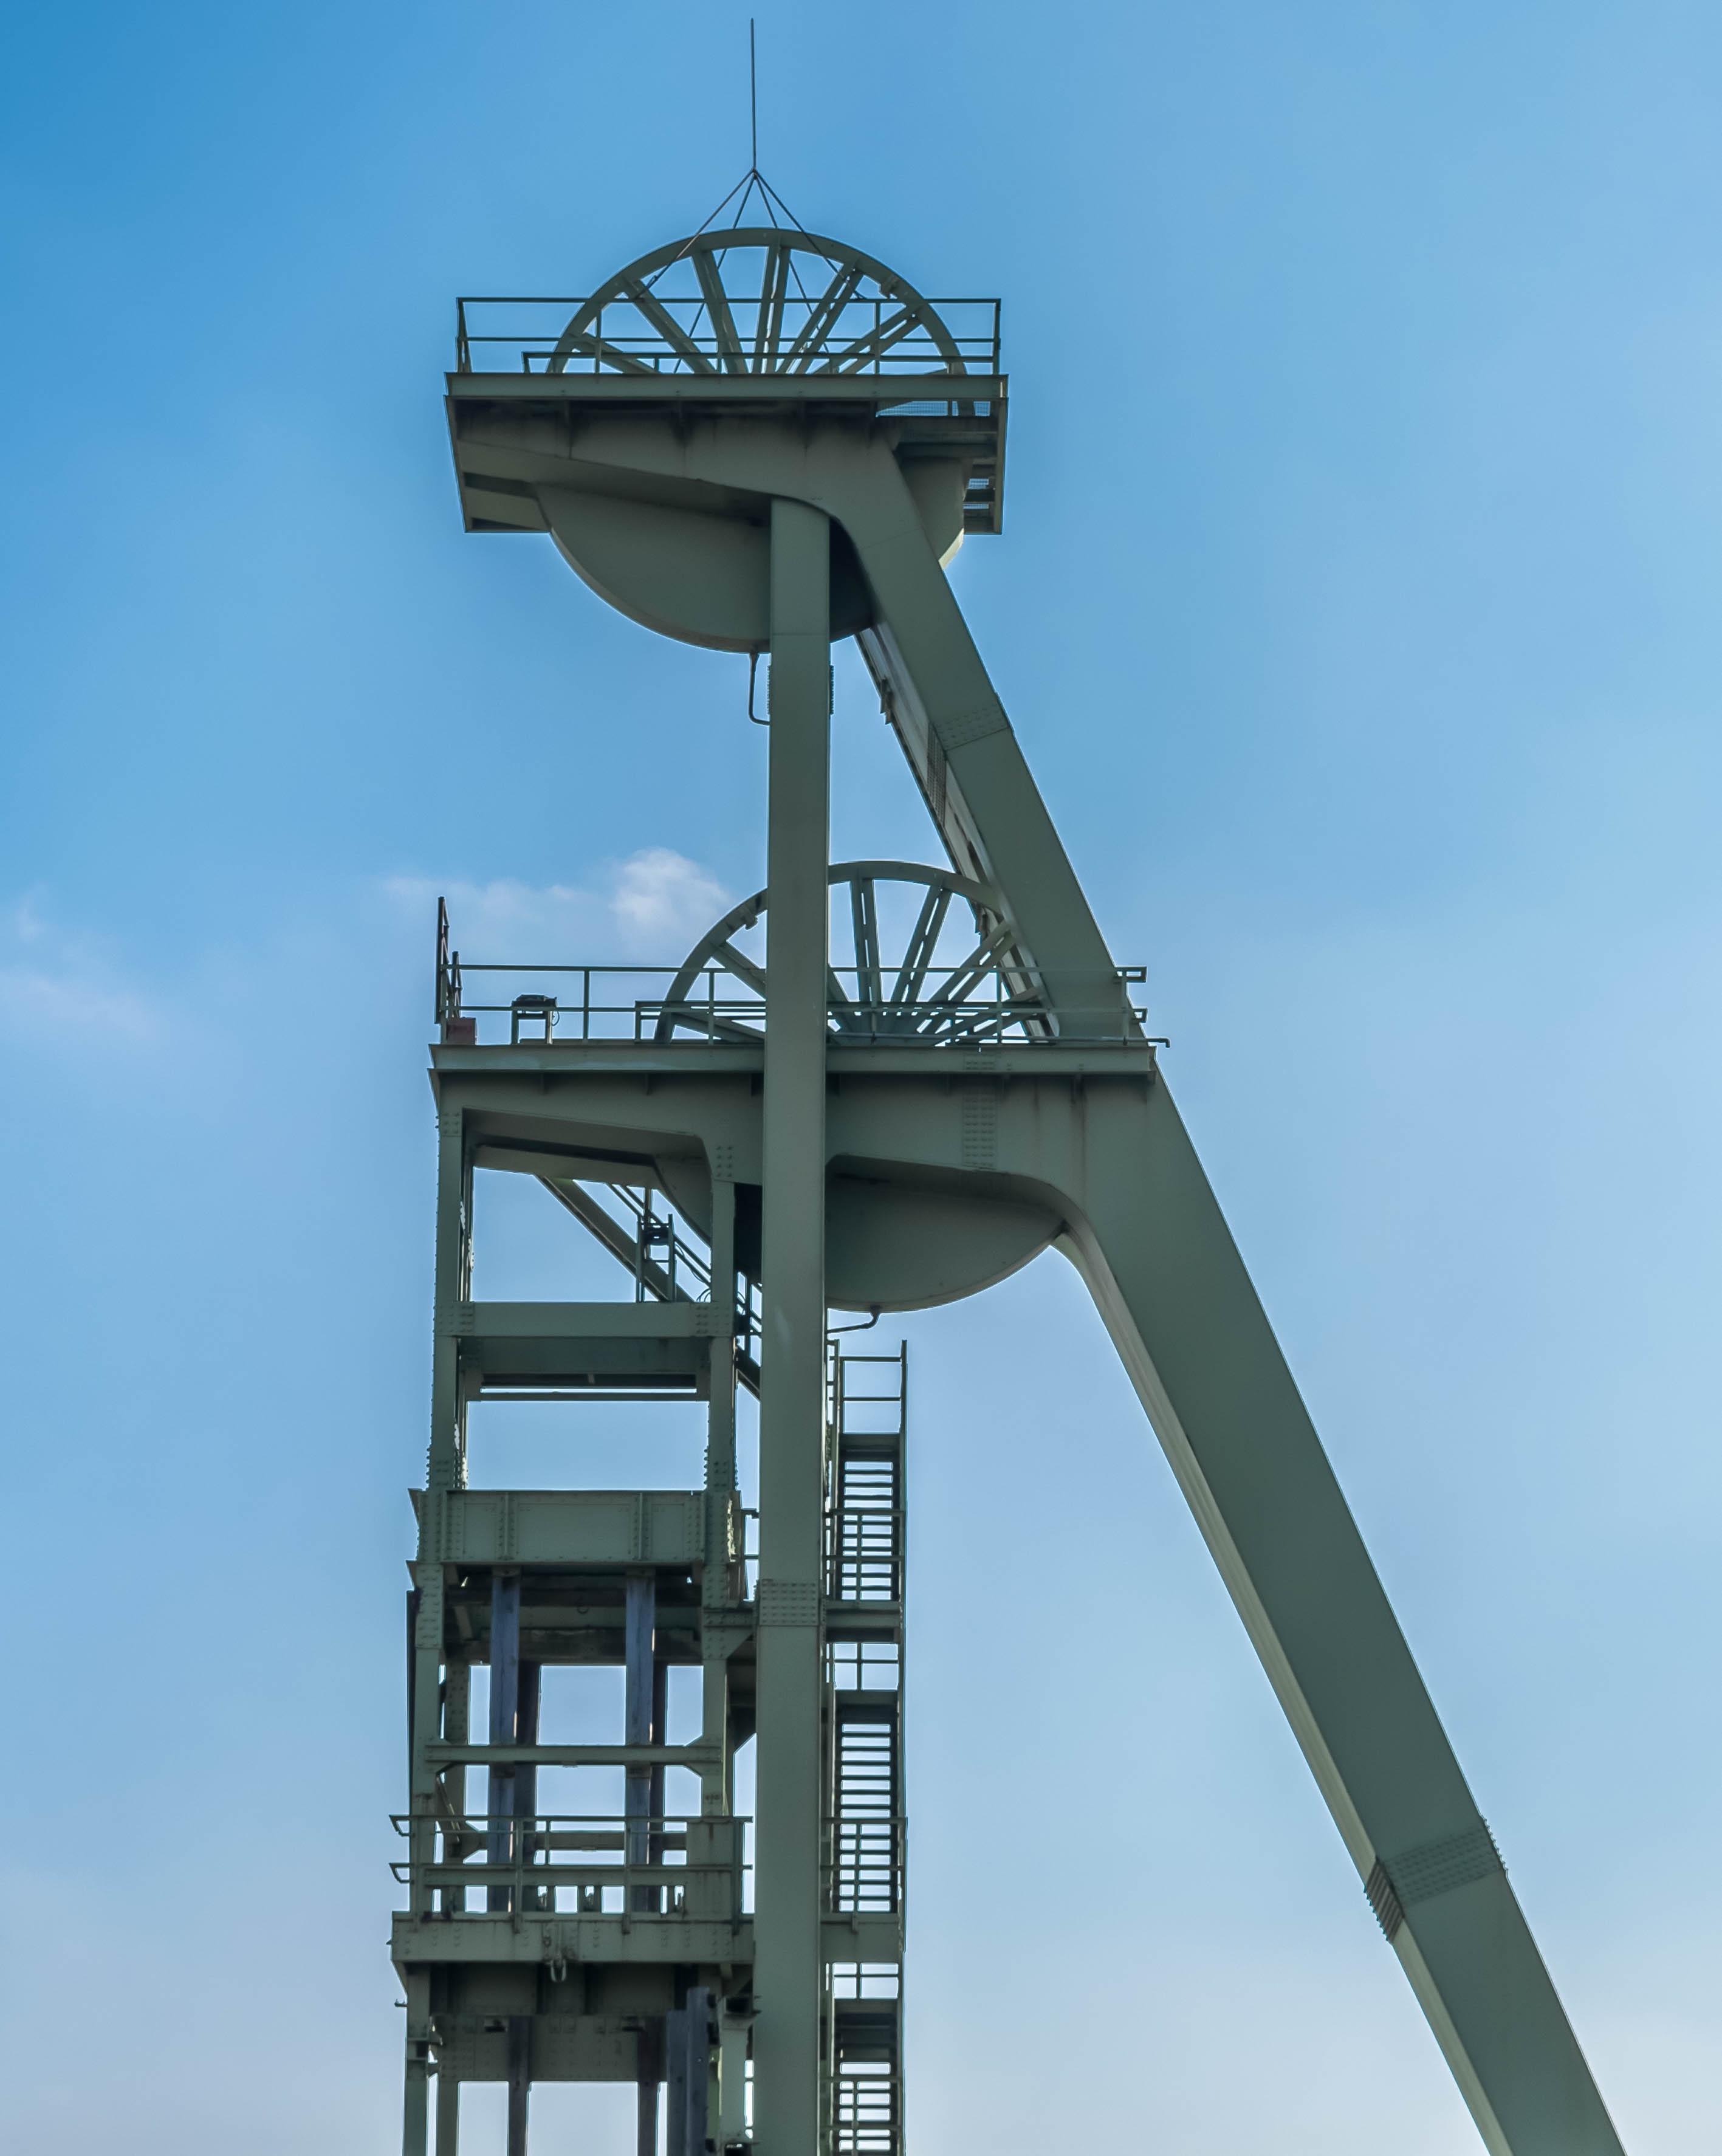
tower, mast, bill, mine, duisburg, mining, industrial plant, observation tower, ruhr area, industrial heritage, headframe, pott